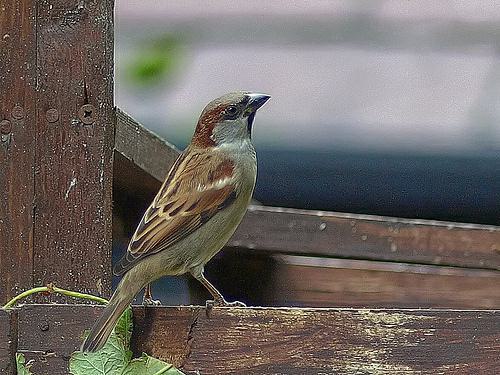
A photo of a house sparrow